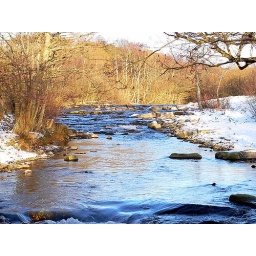
the river Nebb is running low all the water is frozen in the ground